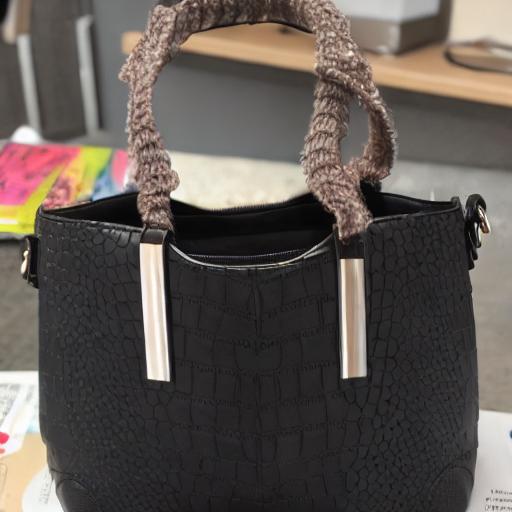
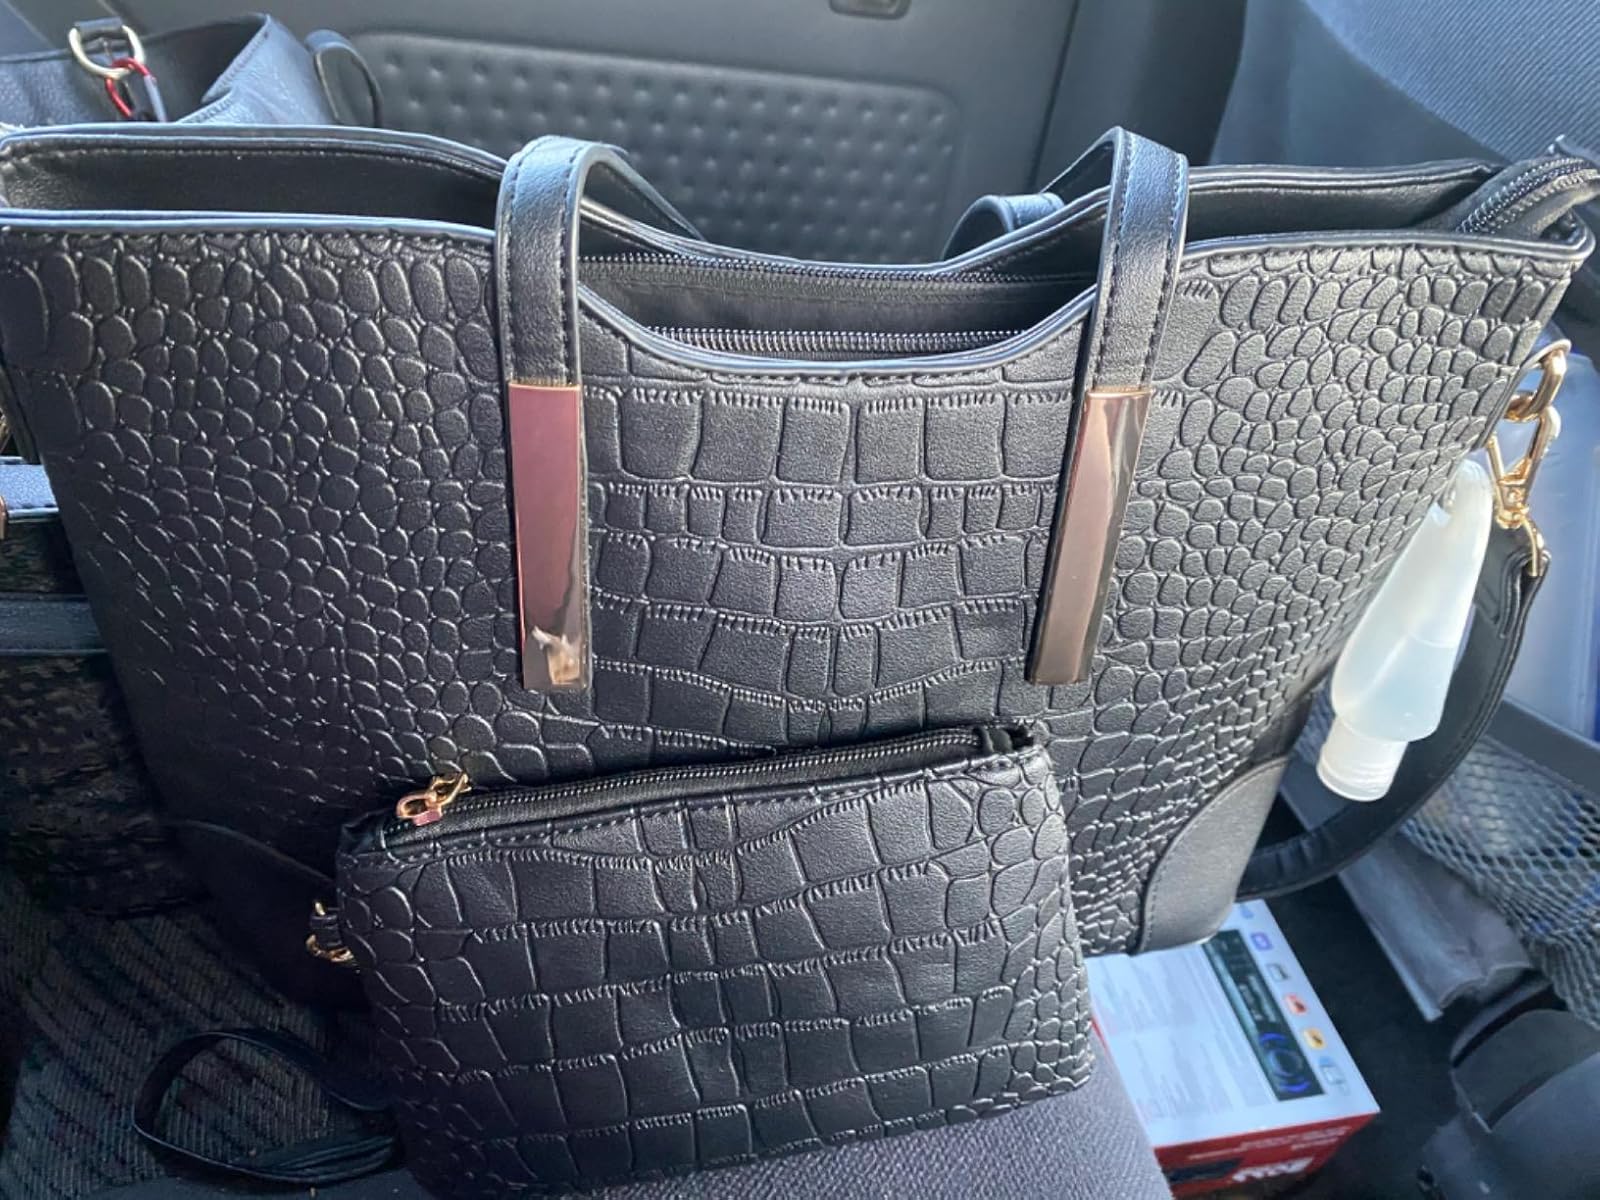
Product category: accessories_handbag
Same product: no